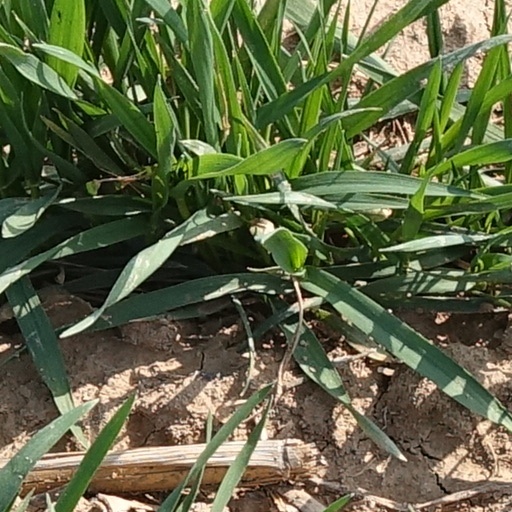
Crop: wheat